Lynne A. Battaglia

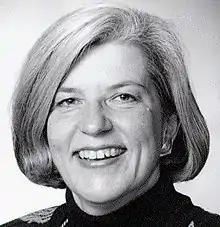

Lynne Ann Battaglia (born April 14, 1946) is an American lawyer and former jurist from Howard County, Maryland. From 2001 to 2016 she served as an associate judge on the Maryland Court of Appeals.